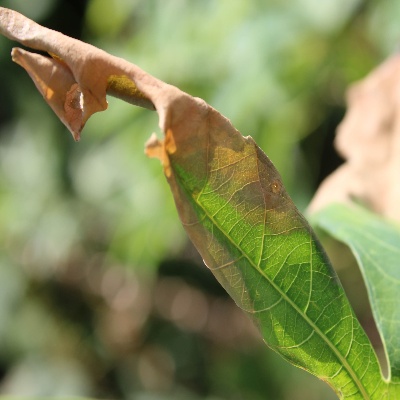
Crop: Cassava
Condition: bacterial blight